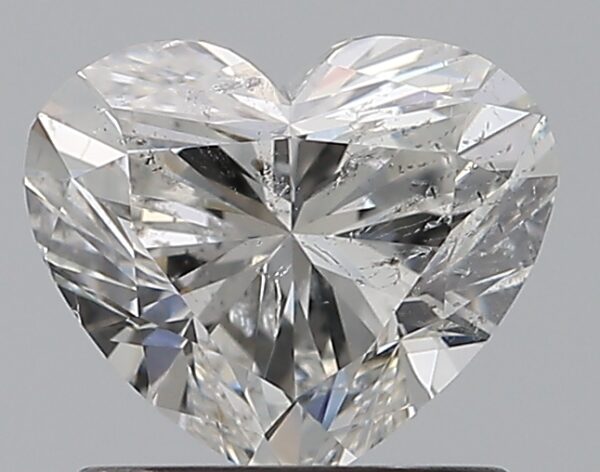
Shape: heart
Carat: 1
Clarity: SI2
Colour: G
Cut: EX
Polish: VG
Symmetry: VG
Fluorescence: N
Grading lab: IGI
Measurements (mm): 5.88 x 6.91 x 4.16